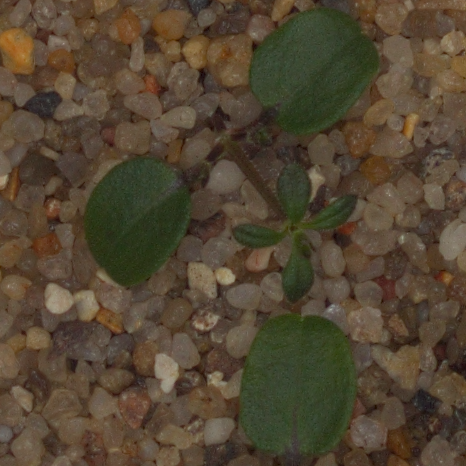
Label: cleavers